Atlantic puffin

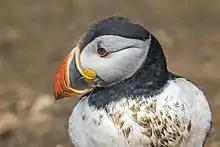
Adult puffins have boldly coloured beaks in the breeding season.

The Atlantic puffin is sturdily built with a thick-set neck and short wings and tail. It is in length from the tip of its stout bill to its blunt-ended tail. Its wingspan is and on land it stands about high. The male is generally slightly larger than the female, but they are coloured alike. The forehead, crown, and nape are glossy black, as are the back, wings, and tail. A broad, black collar extends around the neck and throat. On each side of the head is a large, lozenge-shaped area of very pale grey. These face patches taper to a point and nearly meet at the back of the neck. The shape of the head creates a crease extending from the eye to the hindmost point of each patch, giving the appearance of a grey streak. The eyes look almost triangular because of a small, peaked area of horny blue-grey skin above them and a rectangular patch below. The irises are brown or very dark blue, and each has a red orbital ring. The underparts of the bird, the breast, belly, and under tail coverts, are white. By the end of the breeding season, the black plumage may have lost its shine or even taken on a slightly brown tinge. The legs are short and set well back on the body, giving the bird its upright stance when on land. Both legs and large webbed feet are bright orange, contrasting with the sharp, black claws.